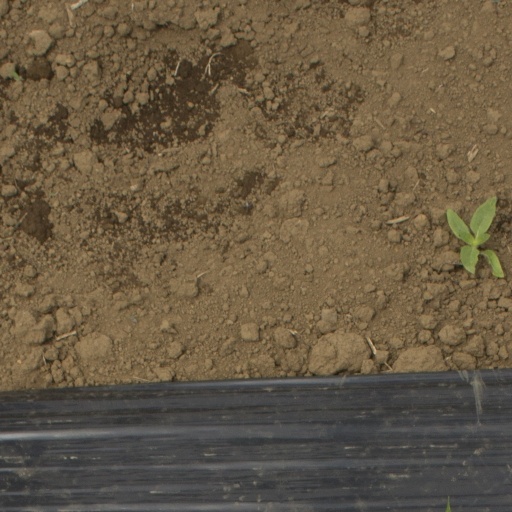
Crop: Jerusalem artichoke